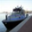
Label: ship